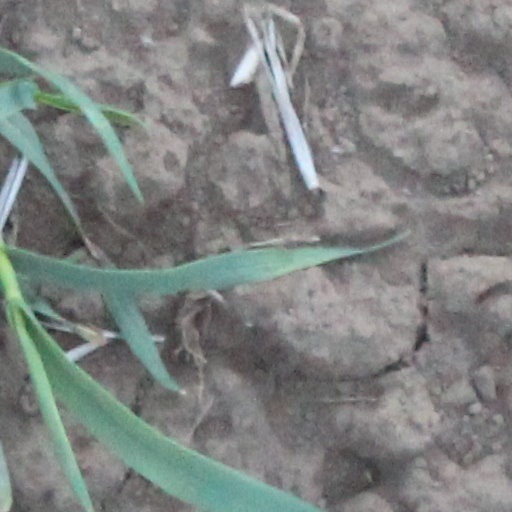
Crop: wheat